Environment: lab
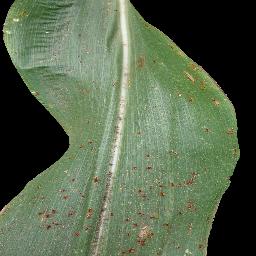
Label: common_rust